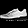
Label: Sneaker